Mount Roskill

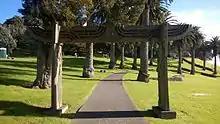
A Māori carved gate at Winstone Park on the road to Puketāpapa/Mount Roskill

The area has been settled by Tāmaki Māori iwi hapū and since at least the 13th century. The Oakley Creek, traditionally known as Te Auaunga, was a crayfish, eels and weka for Tāmaki Māori. Harakeke (New Zealand flax) and raupō, which grew along the banks of the creek, were harvested here to create Māori traditional textiles. By the early 18th century, the area was within the rohe of Waiohua. In this period, Puketāpapa was the site of a fortified pā. After the defeat of Kiwi Tāmaki, the paramount chief of the iwi, the area became part of the rohe of Ngāti Whātua (modern-day Ngāti Whātua Ōrākei). During the early 19th century, the focus of life for Ngāti Whātua was at Onehunga and Māngere, and the Mount Roskill area was used seasonally.